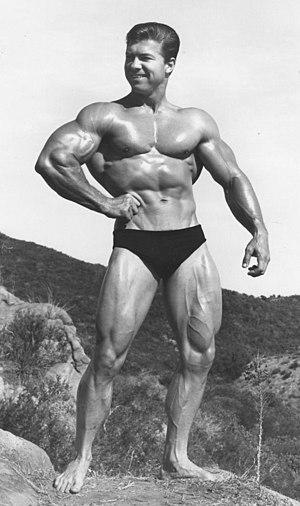
Larry Scott est un culturiste américain né le 12 octobre 1938 à Blackfoot et mort le 8 mars 2014 à Salt Lake City.